Black Jester

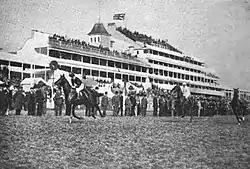
Black Jester wins the City and Suburban Handicap in 1915

Black Jester began his four-year-old campaign in the nine and a half furlong City and Suburban Handicap at Epsom on 21 April. Ridden by W. Huxley, he won from Diadumenos and Dan Russel. His success saw him described as "the best handicap horse in England at the present time". By June, Wartime restrictions saw Epsom Racecourse closed and the Derby meeting of 1915 was moved to the July Course at Newmarket. At the meeting Black Jester carried 134 pounds to victory in the June Stakes, which was a replacement for the Coronation Cup. At the same course a month later, he was beaten by the three-year-old Rossendale in the Princess of Wales's Stakes, when attempting to conceded twenty-one pounds to the younger horse. Black Jester had been confidently expected to win the race and his defeat reportedly caused "quite a senstation".